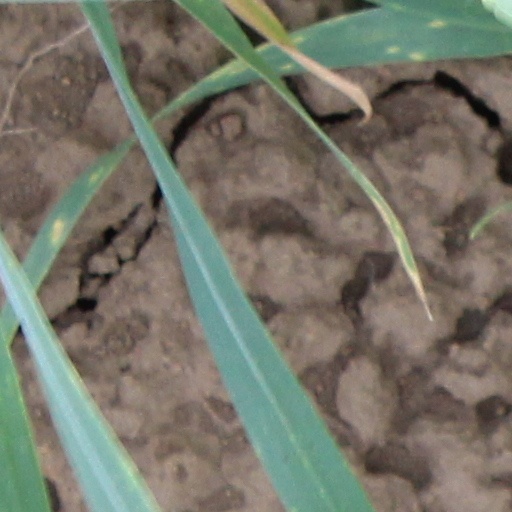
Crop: wheat